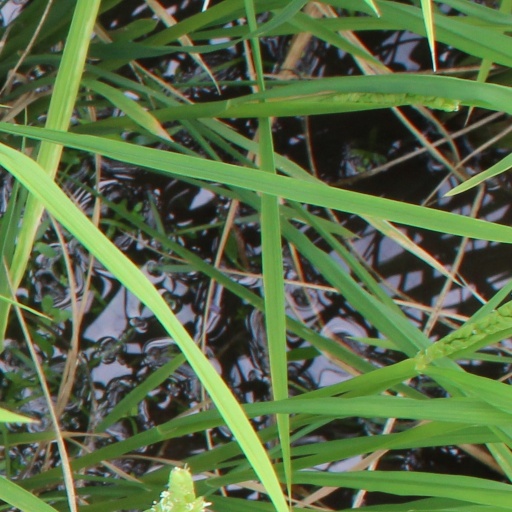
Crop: rice